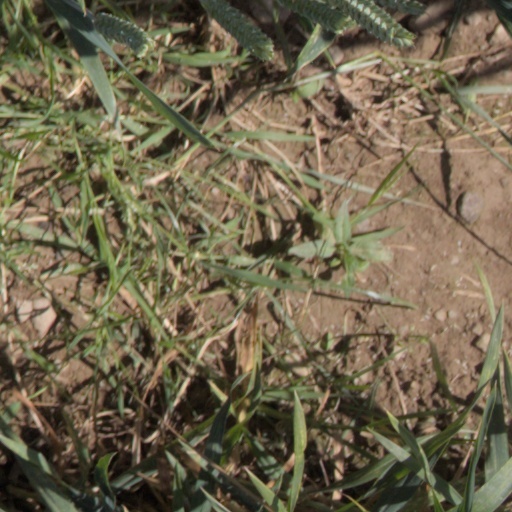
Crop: wheat